Henry Parkes

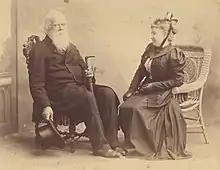
Sir Henry Parkes and the second Lady Parkes in the 1890s

In October 1889 a report on the defences of Australia suggested among other things the federation of the forces of all the Australian colonies and a uniform gauge for railways. Parkes had come to the conclusion that the time had come for a new federal movement.